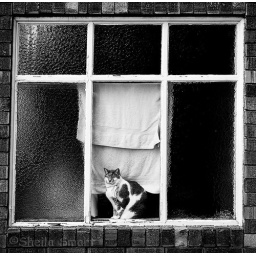
Spotted this cat in a window in Manly